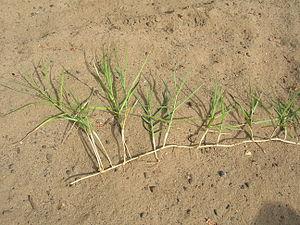
Panicum repens, le panic rampant ou millet rampant, est une espèce de plantes monocotylédones de la famille des Poaceae, sous-famille des Panicoideae, originaire des régions tropicales et subtropicales de l'Ancien Monde.